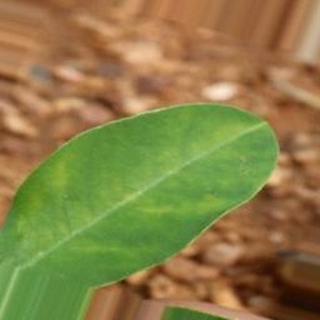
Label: healthy_groundnut